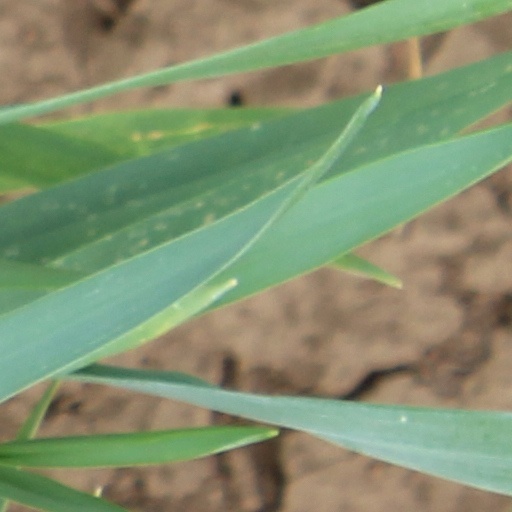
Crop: wheat